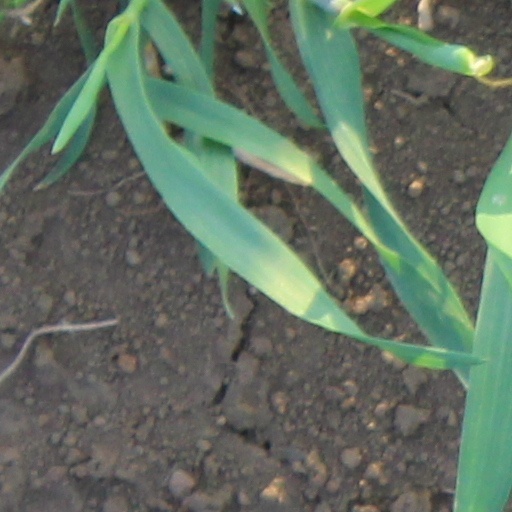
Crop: wheat